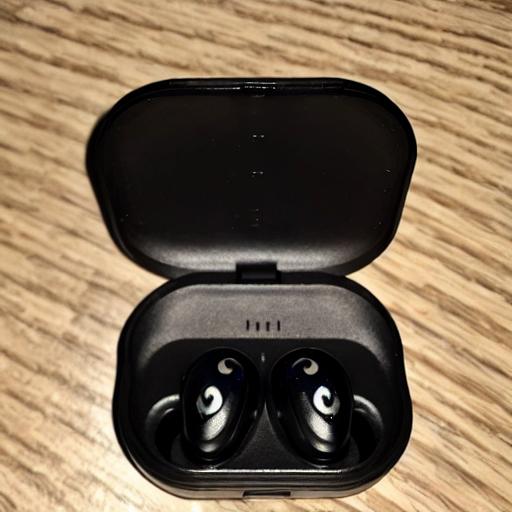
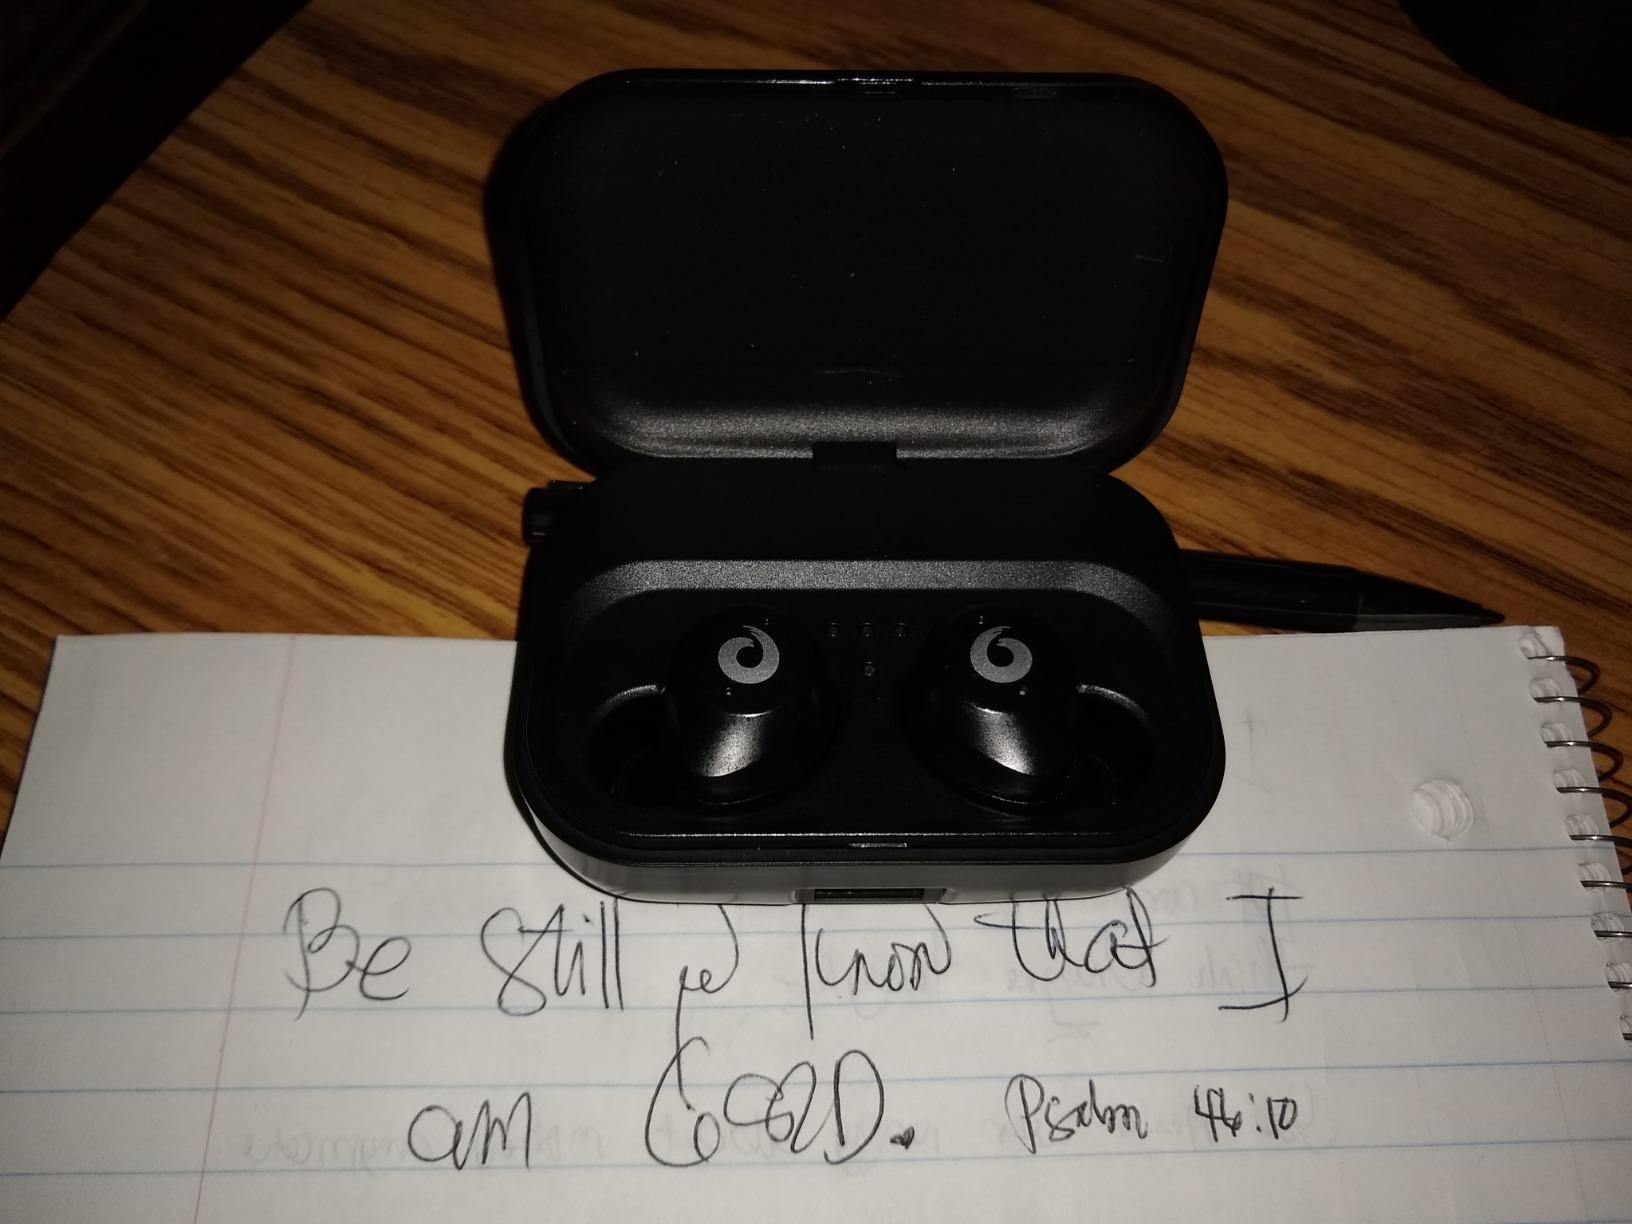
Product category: earbuds
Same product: no